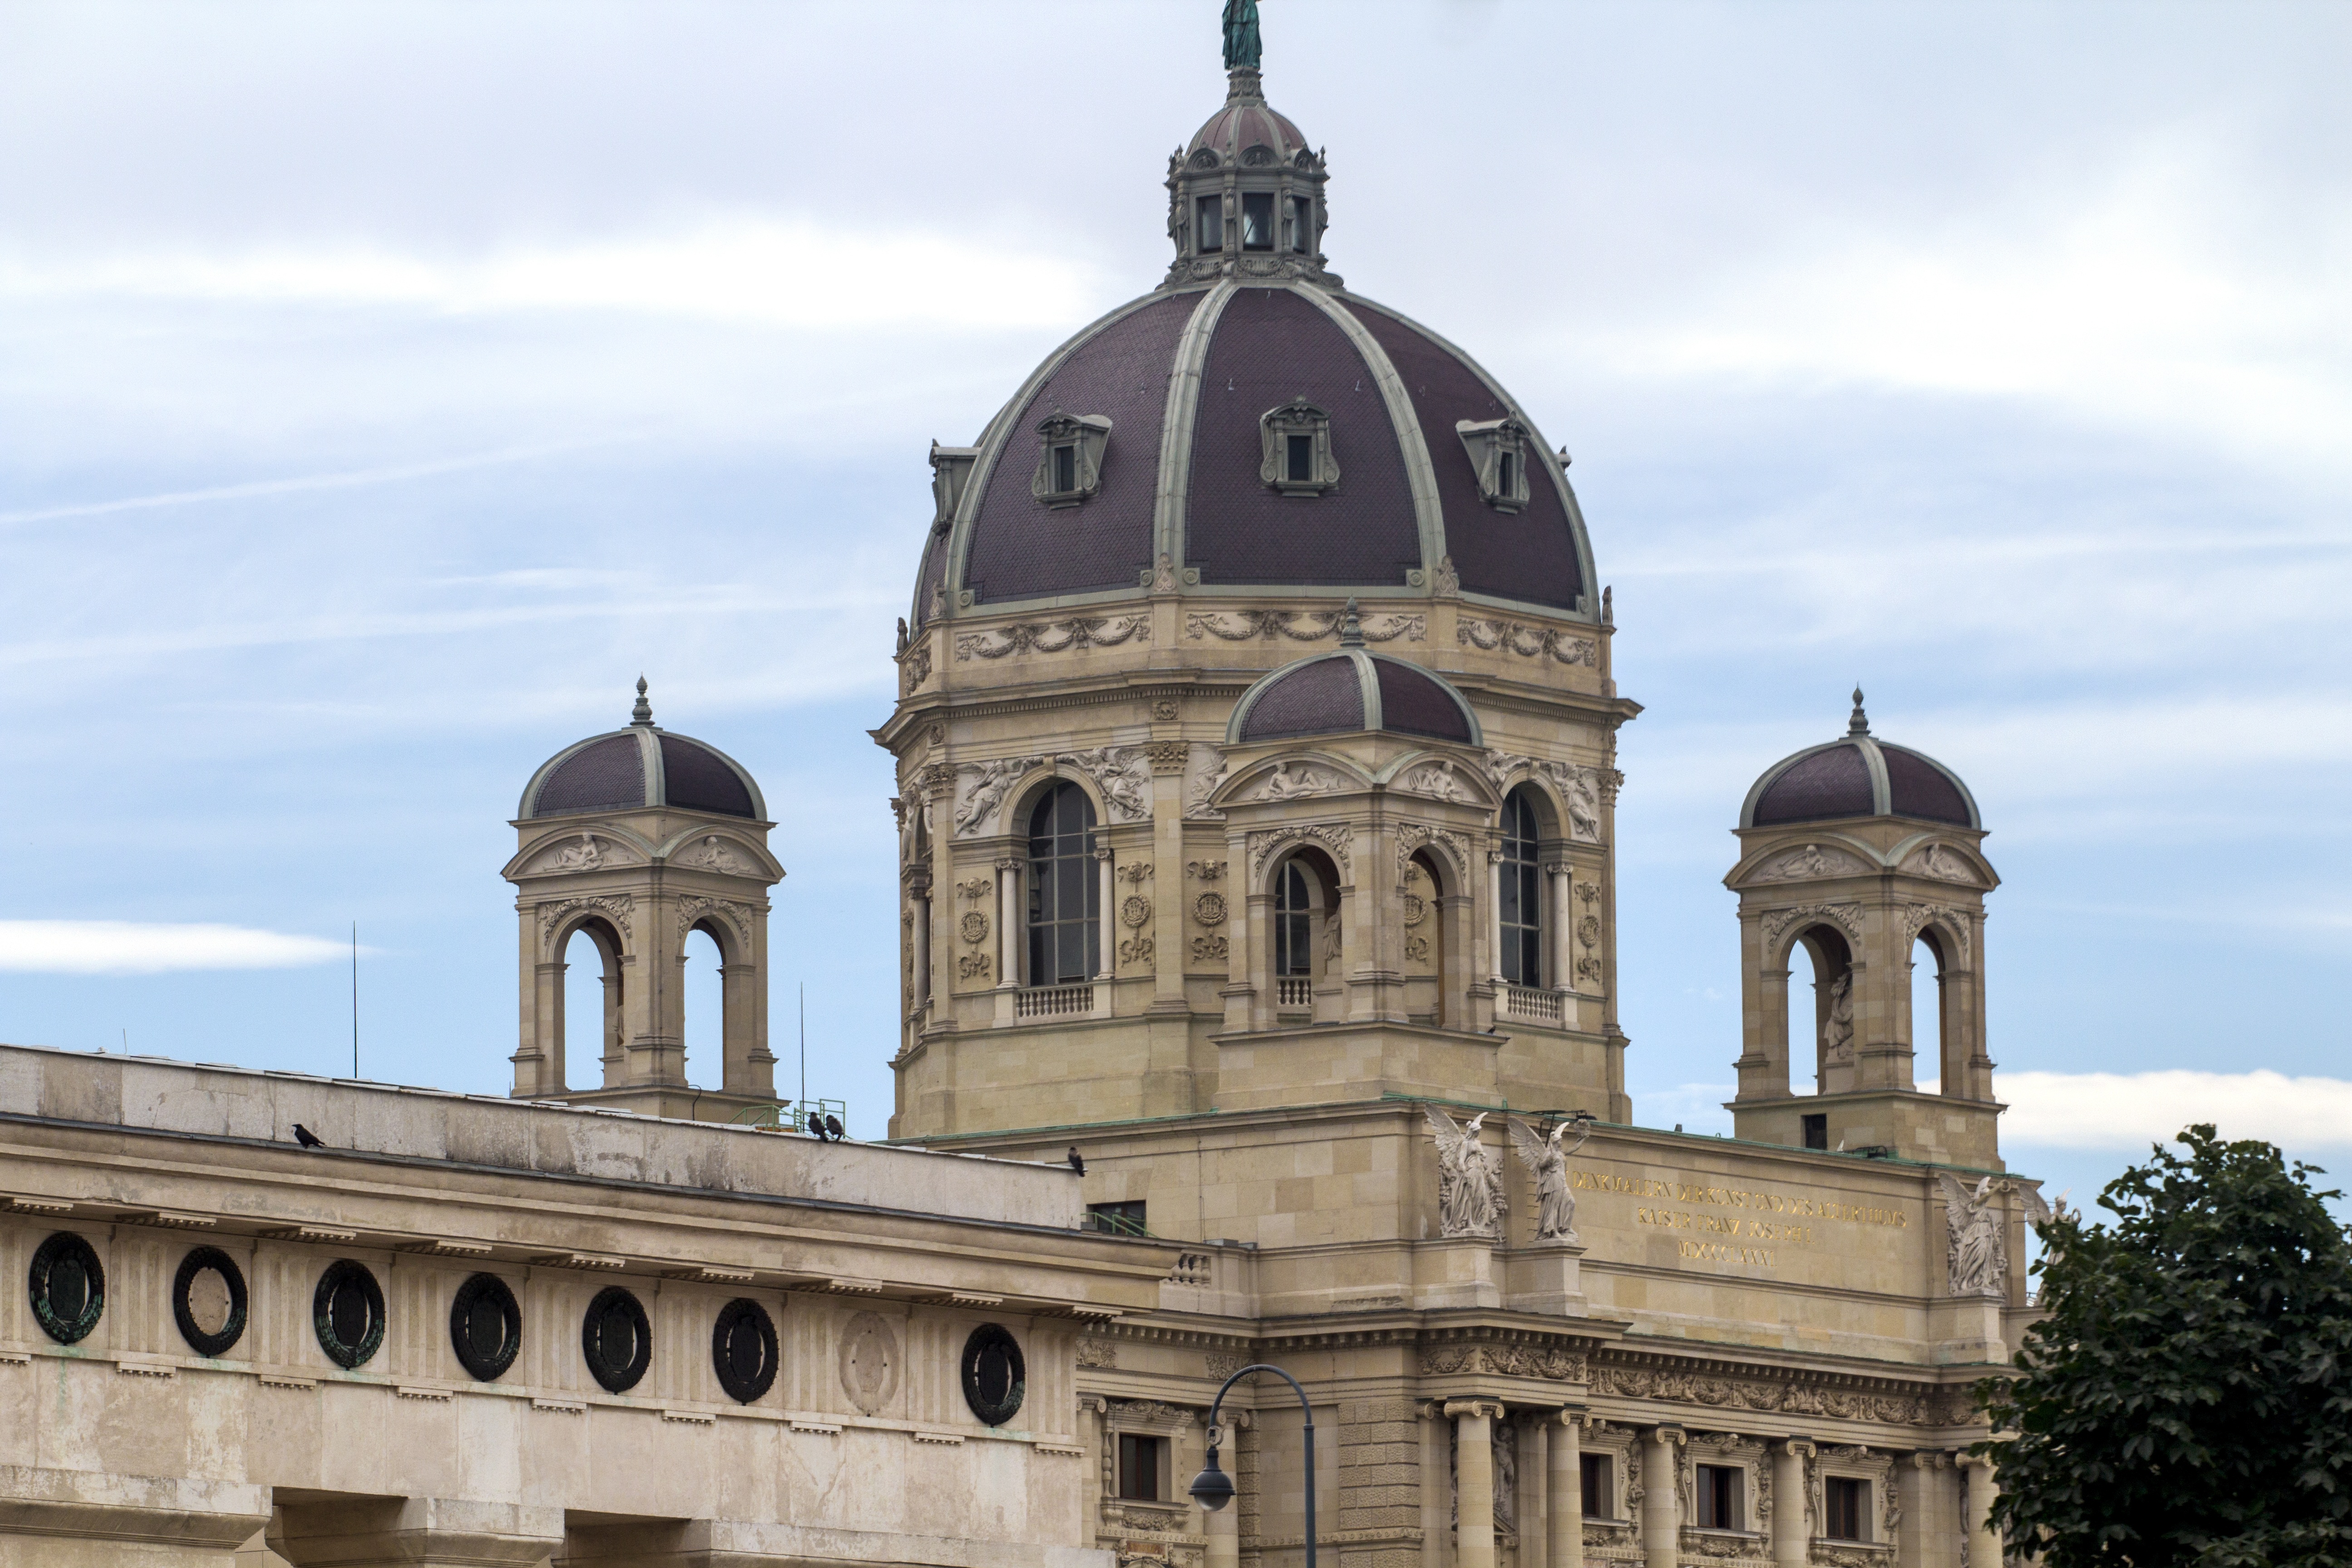
architecture, building, landmark, facade, church, cathedral, place of worship, vienna, synagogue, basilica, dome, museumsquartier, historic site, byzantine architecture